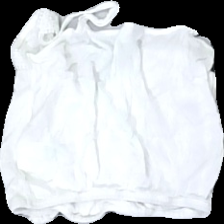
View: back
Type: Top
Category: Ladies
Brand: H&M
Colors: White
Material: 100% viscose
Cut: Regular, C-collar, Cropped
Season: All
Price range: 50-100
Recommended usage: Reuse